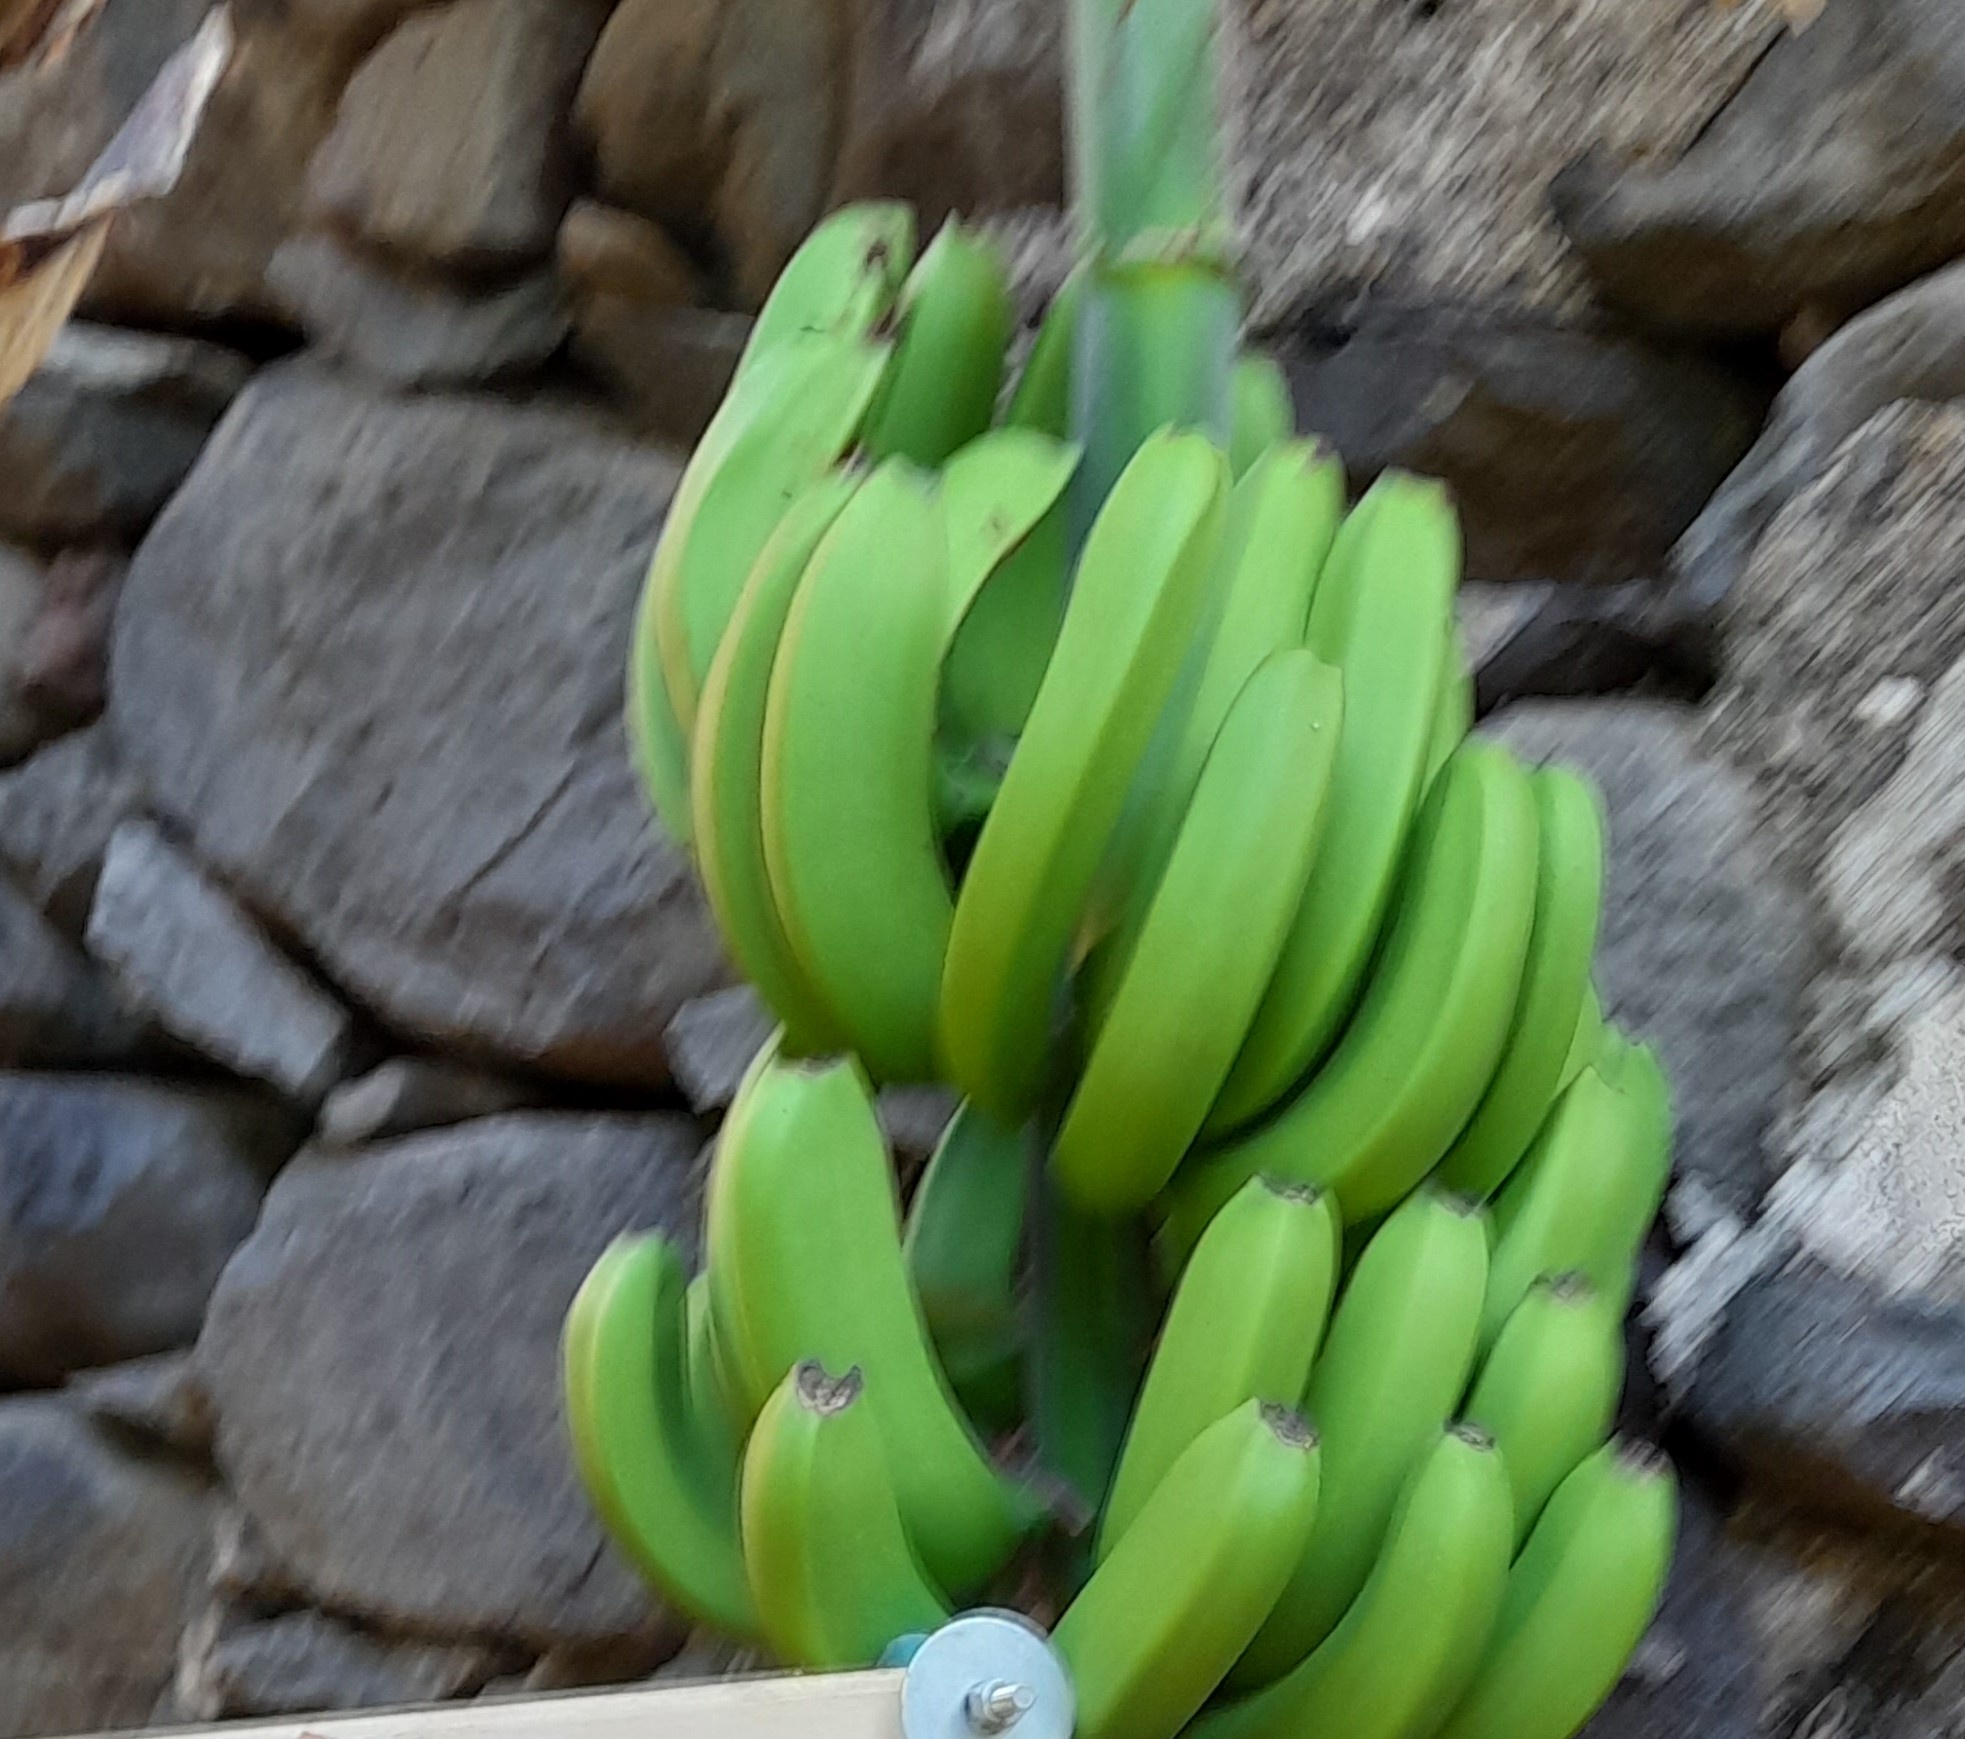
Label: Keep